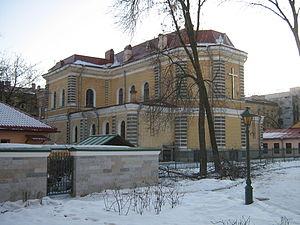
Saint-Pétersbourg. Cathédrale Notre-Dame-de-l'Assomption.
La cathédrale Notre-Dame-de-l'Assomption est une église catholique de Saint-Pétersbourg. De 1873 à 1926, elle avait le statut de pro-cathédrale et était la cathédrale résidentielle de l'évêque métropolite de Moguilev qui était alors à la tête de l'Église catholique de l'Empire russe. Aujourd'hui, cette église dépend du doyenné de la Russie d'Europe septentrionale, affilié à l'archidiocèse de Russie d'Europe, dont le siège est à Moscou. Elle est située derrière le bâtiment abritant actuellement le séminaire catholique Marie Reine des Apôtres et l'arrière de l'édifice donne sur le jardin polonais. Elle n'est donc pas visible de la rue.
Cet article recense les cathédrales de Russie.